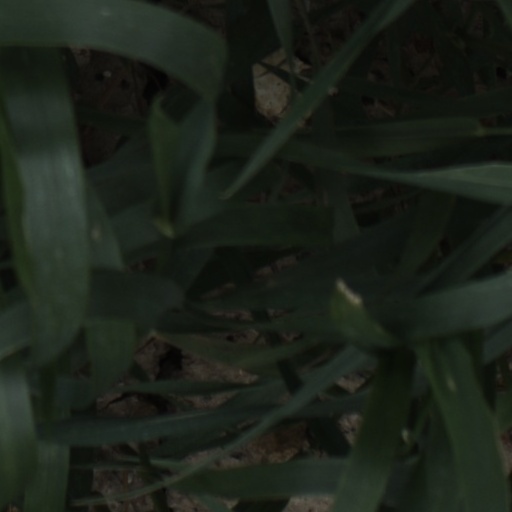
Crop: wheat